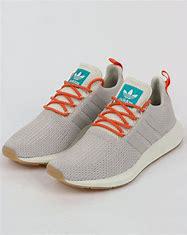
Brand: Adidas
Model: Swift Run